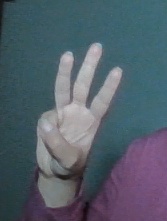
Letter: thaa